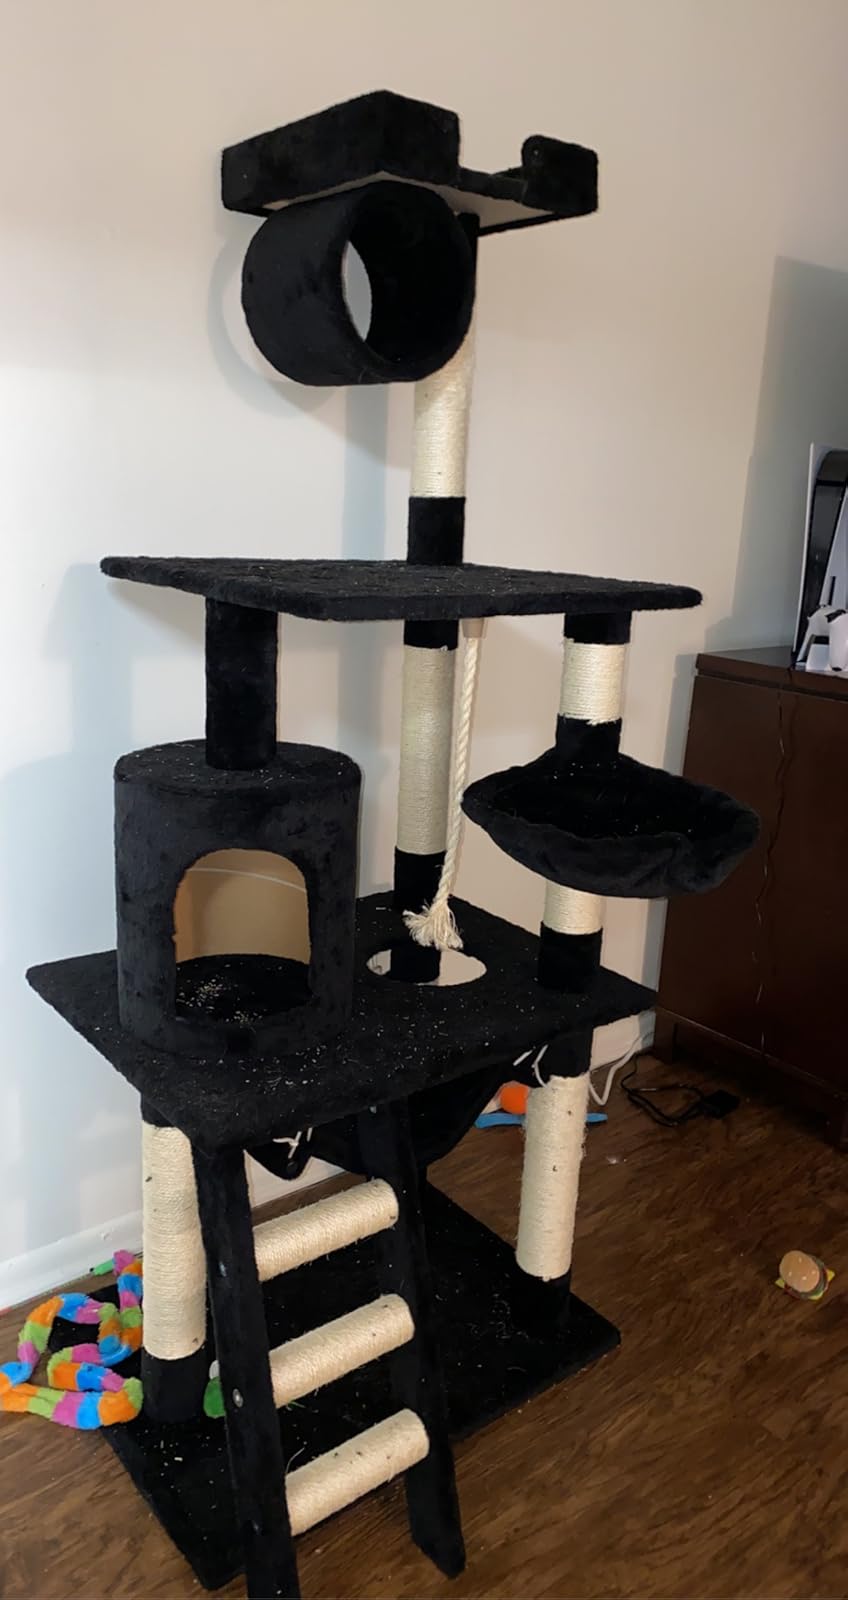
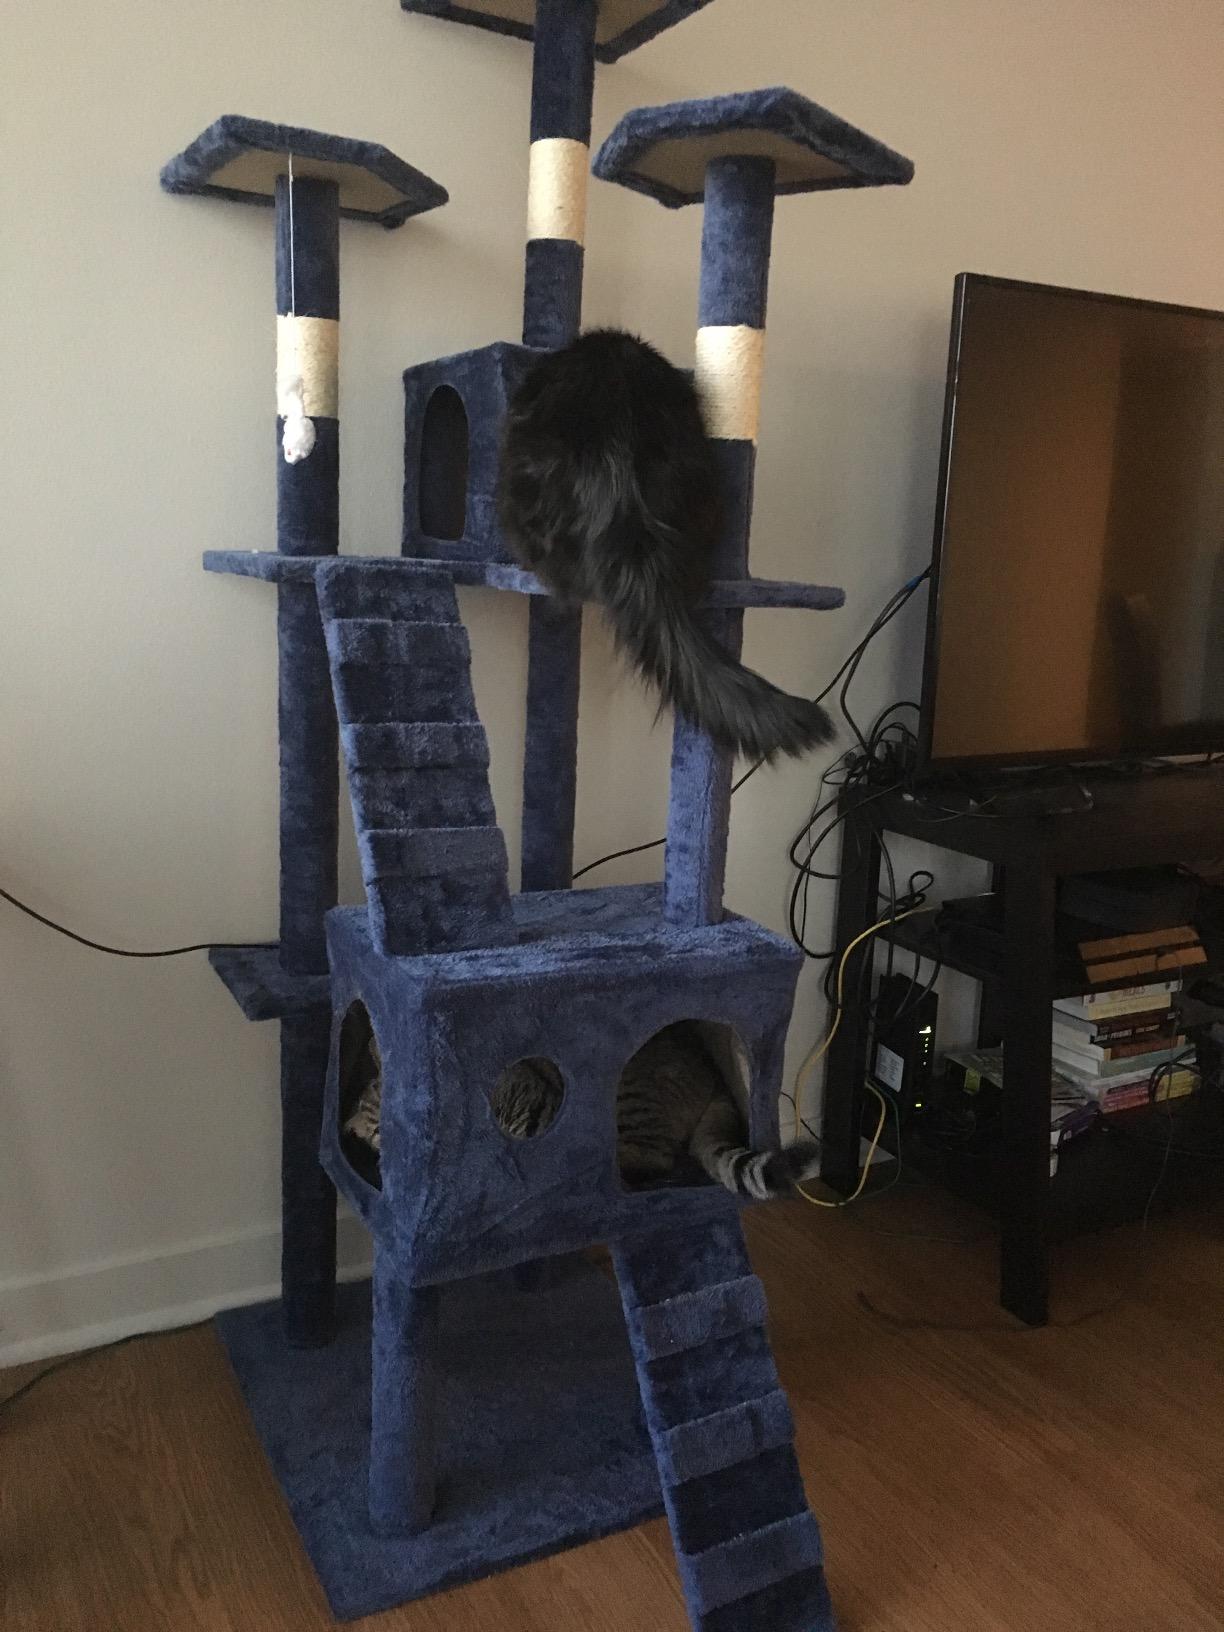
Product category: items_cat tree
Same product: no